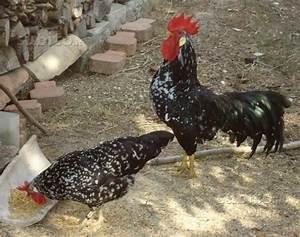
chicken